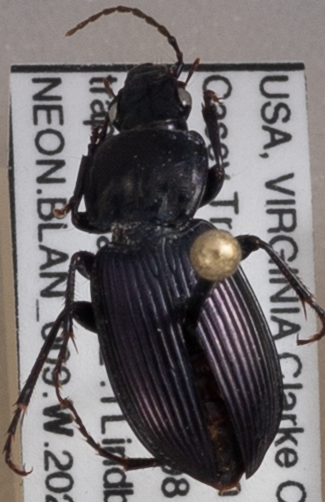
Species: Pterostichus trinarius
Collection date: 2022-05-31 04:00:00
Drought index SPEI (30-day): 1.416
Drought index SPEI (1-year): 0.156
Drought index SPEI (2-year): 0.42